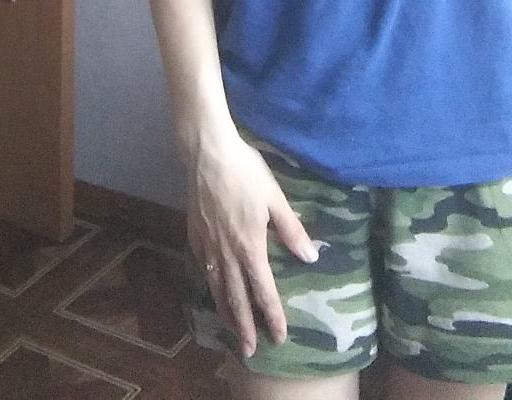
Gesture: no_gesture